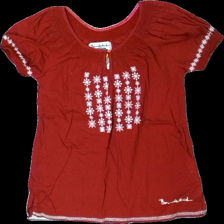
View: front
Type: Top
Category: Ladies
Brand: Bondelid
Colors: Red, White
Material: 100% Cotton
Pattern: Embroidered
Cut: Regular, C-collar
Size: S
Season: All
Smell: Minor
Price range: 50-100
Recommended usage: Reuse
Comment: Detergent smell